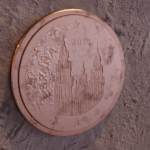
Coin value: 2cents
Country: es
Edition: 2cen